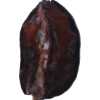
Label: carambola